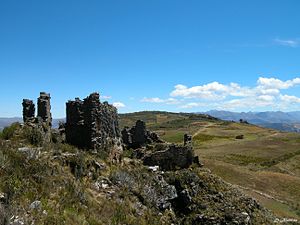
Turisme i Peru / Verdensarvsliste / La Libertad
Turisme i Peru begyndte udviklingen i 1990'erne ved stabilitionen af økonomien og genopbygningen af turistinfrastruktur. I dag udgør turismen landets tredjestørste industri, efter fiskeri og minedrift. Turismen henviser til arkæologiske monumenter, økoturismen i Amazonregnskoven, kulturel turisme i koloniale byer, gastronomisk turisme, eventyrsturisme og strandturisme. Peru modtog i 2007 den tredjestørste mængde turister i Sydamerika, efter Brasilien og Argentina. Turisme er den hurtigstvoksende industri i Peru, har vokset årligt med 25% de sidste 5 år. De fleste turister kommer fra USA, Chile, Argentina, Storbritannien, Frankrig, Tyskland, Brasilien, Spanien, Canada og Italien.